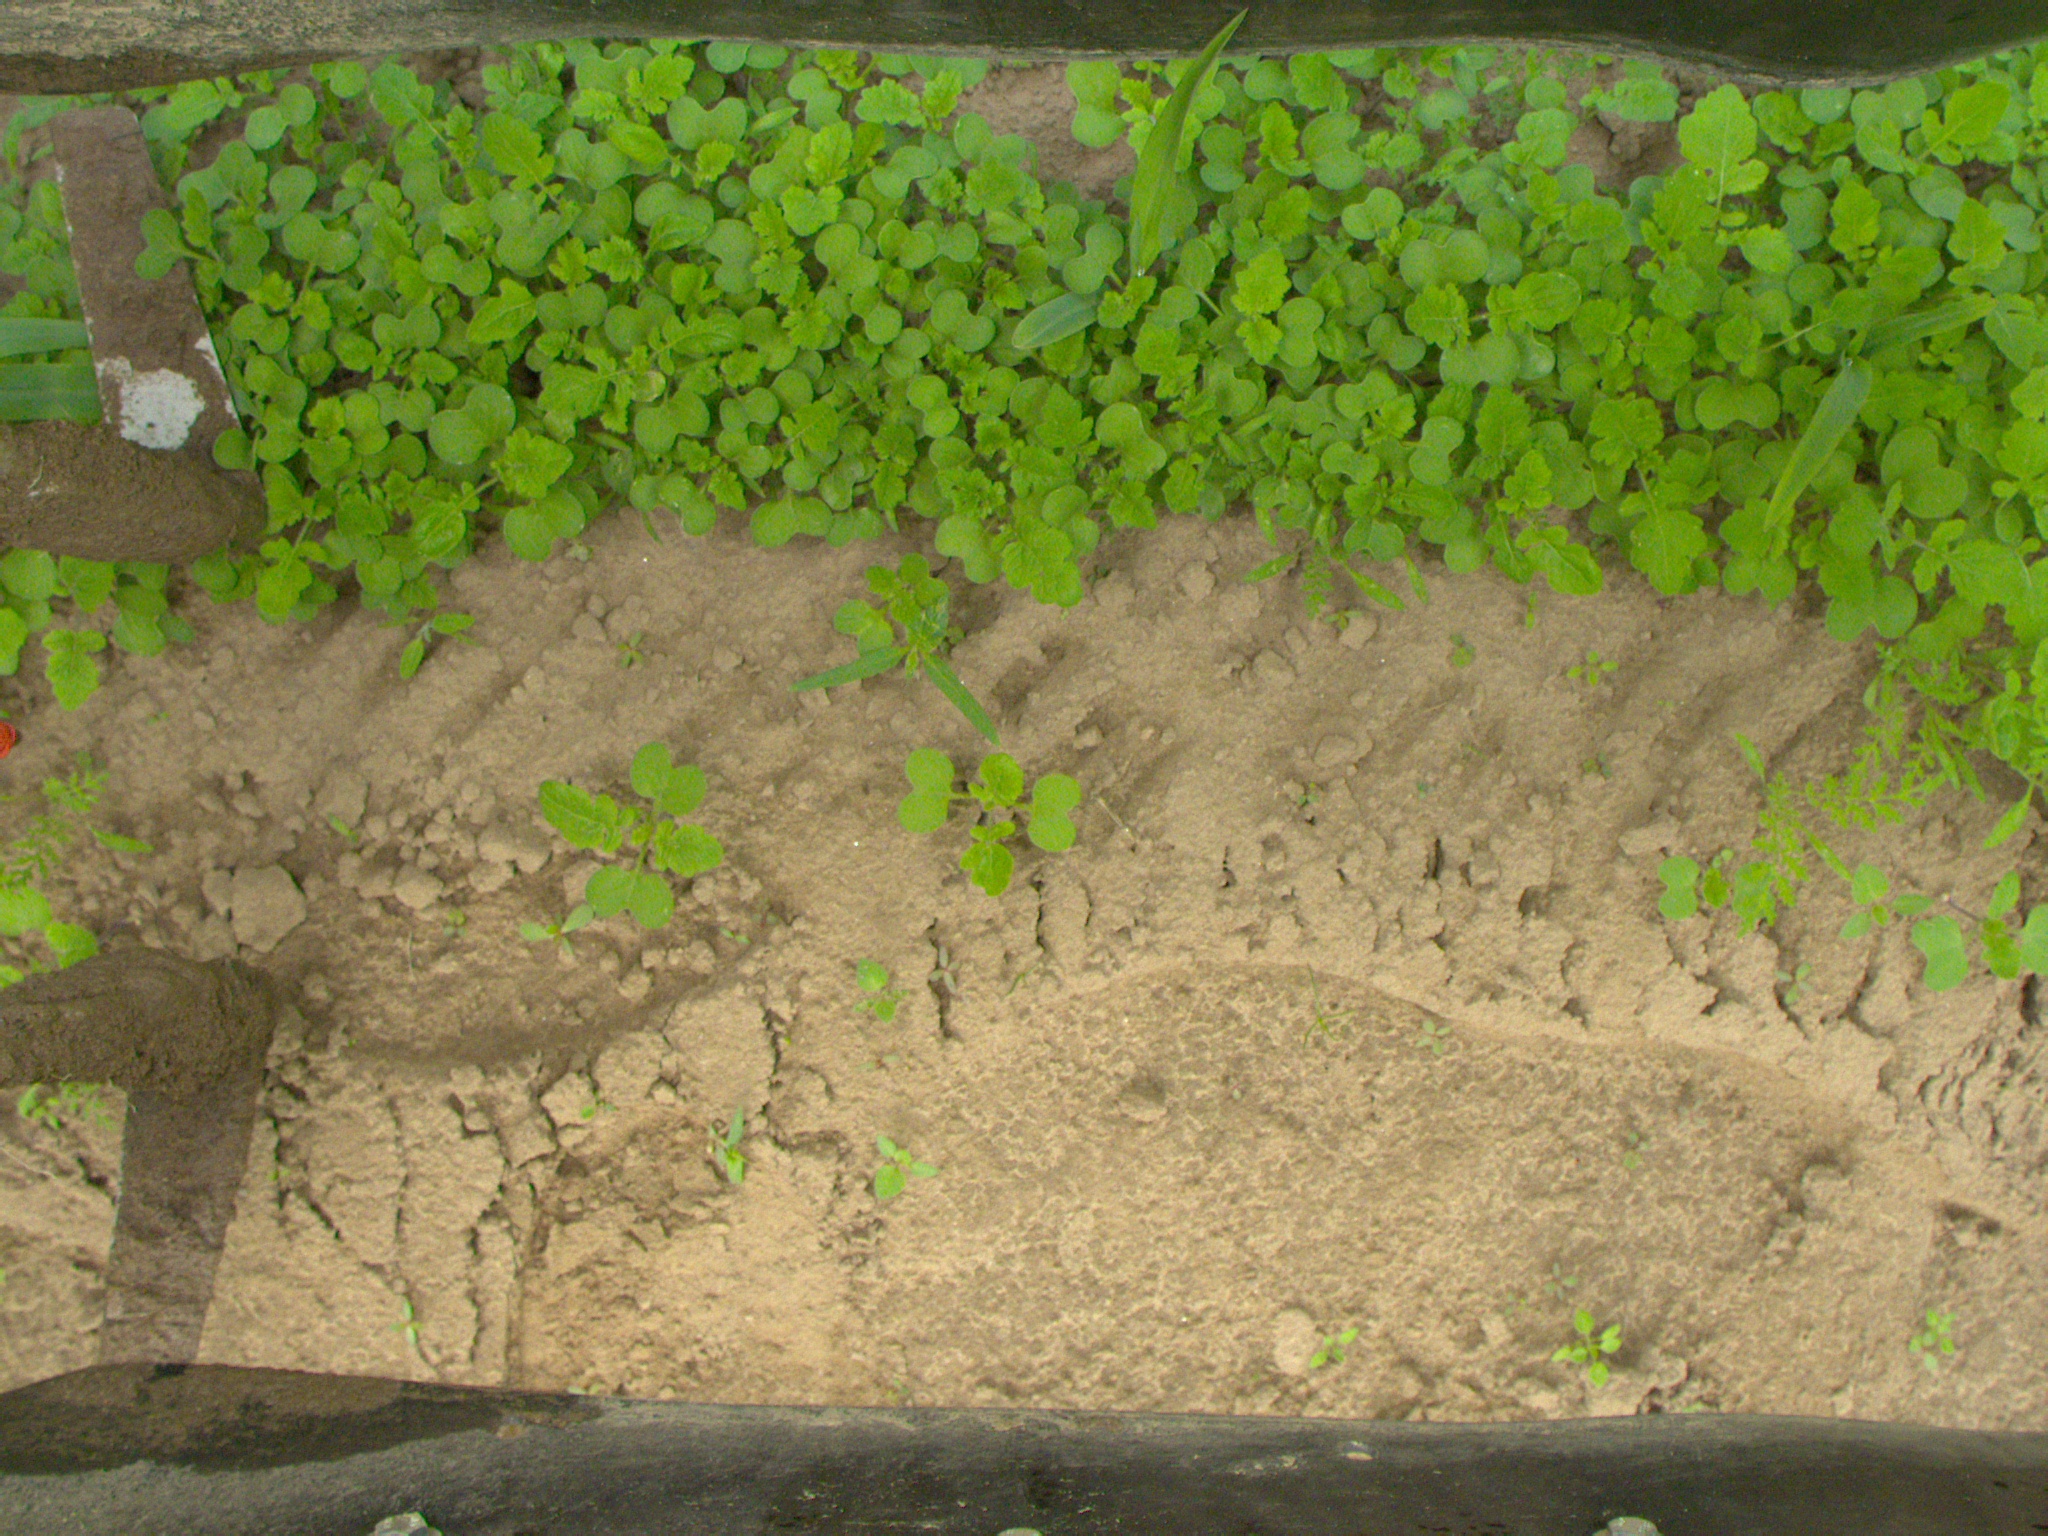
Crop: maize
Objects: maize, maize, stem_maize, stem_maize